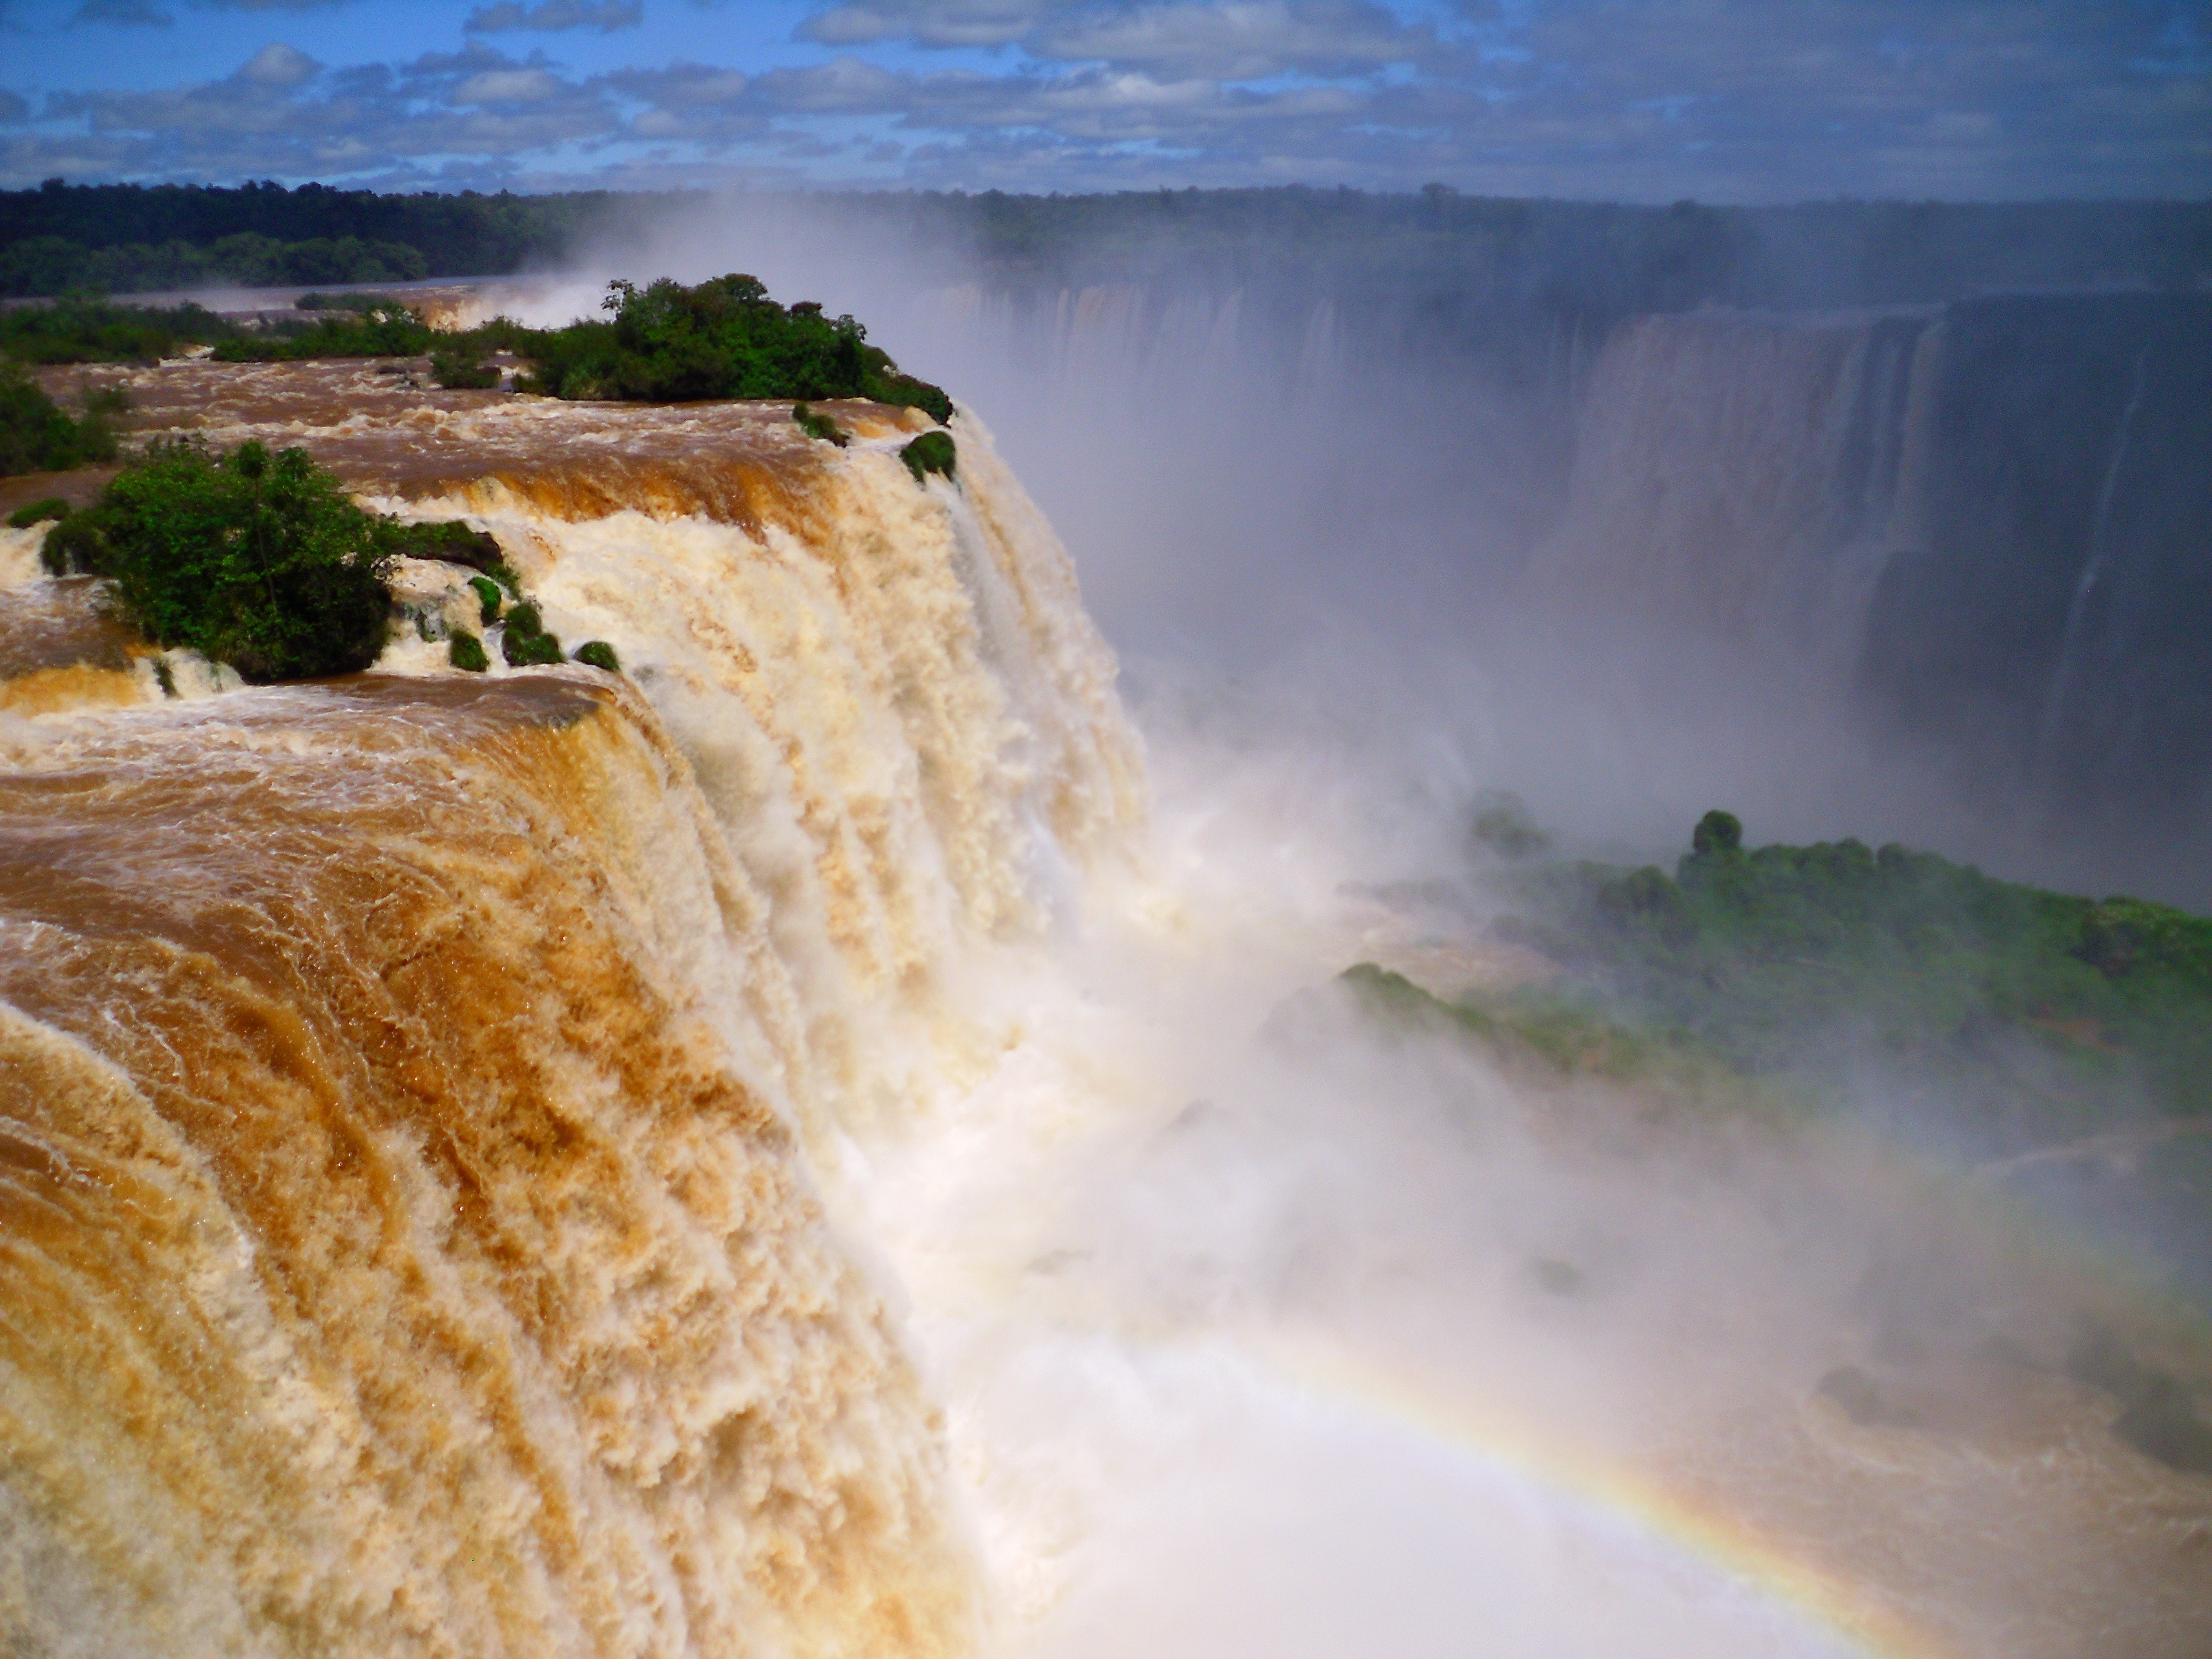
sea, coast, water, nature, rock, ocean, waterfall, sunlight, morning, shore, wave, river, cliff, terrain, body of water, south america, iguazu, brazil, water feature, atmospheric phenomenon, wind wave, cataratas de iguazu